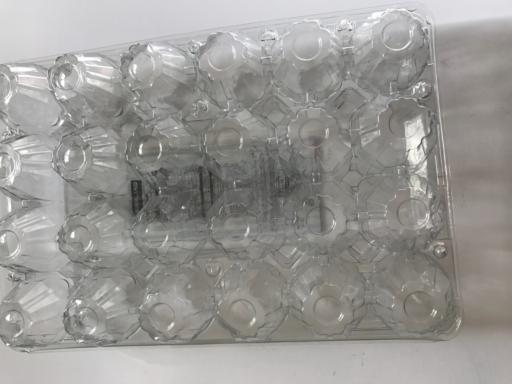
Waste category: plastic